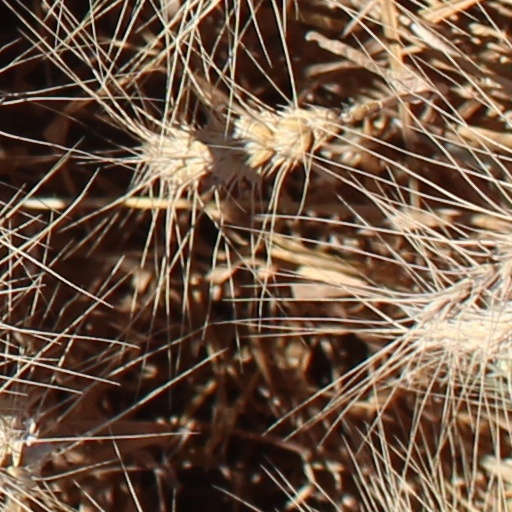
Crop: wheat